Koutetsu no Kishi

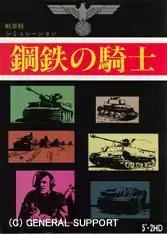
NEC PC-9801 cover art

is a Japan-exclusive video game created by which was originally released for the NEC PC-9801, and later ported for the Super Famicom.